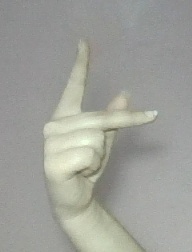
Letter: dha